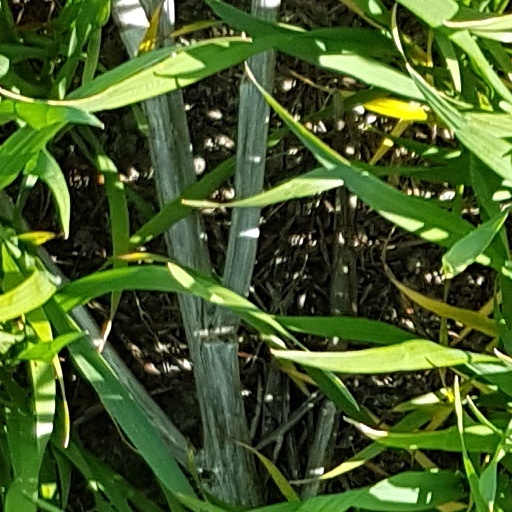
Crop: wheat